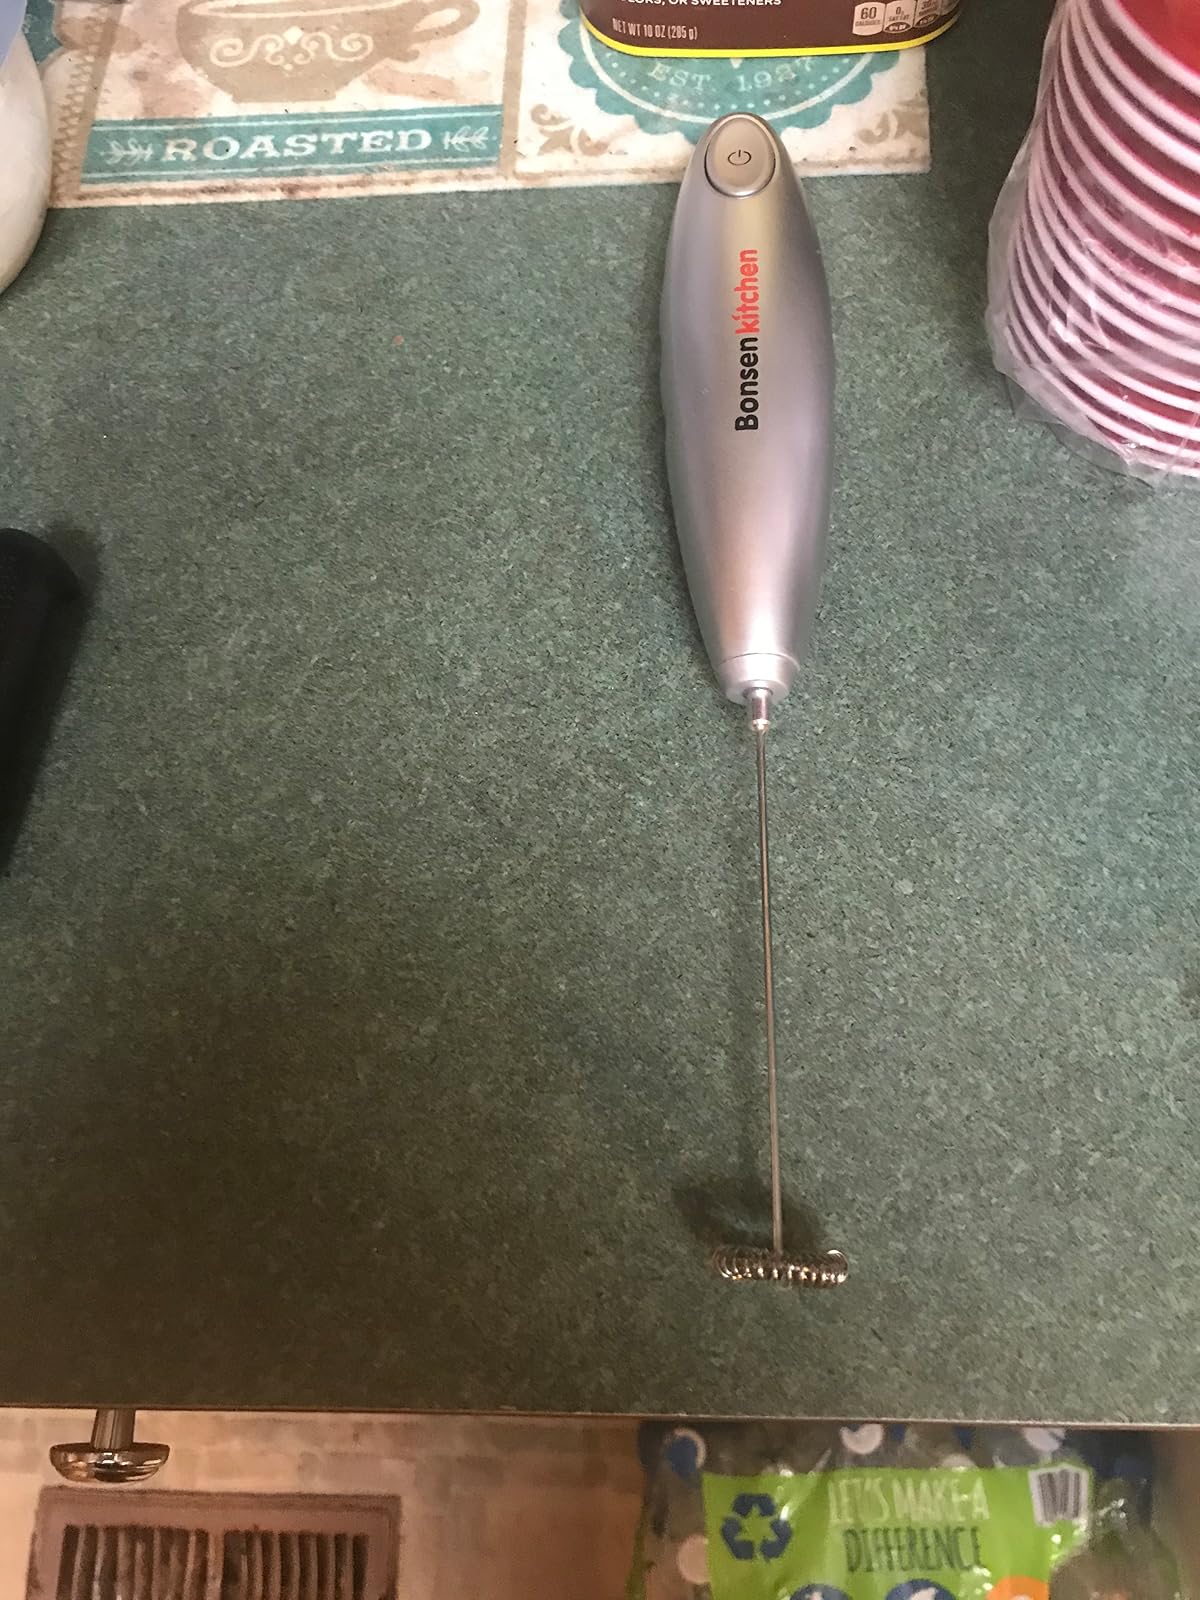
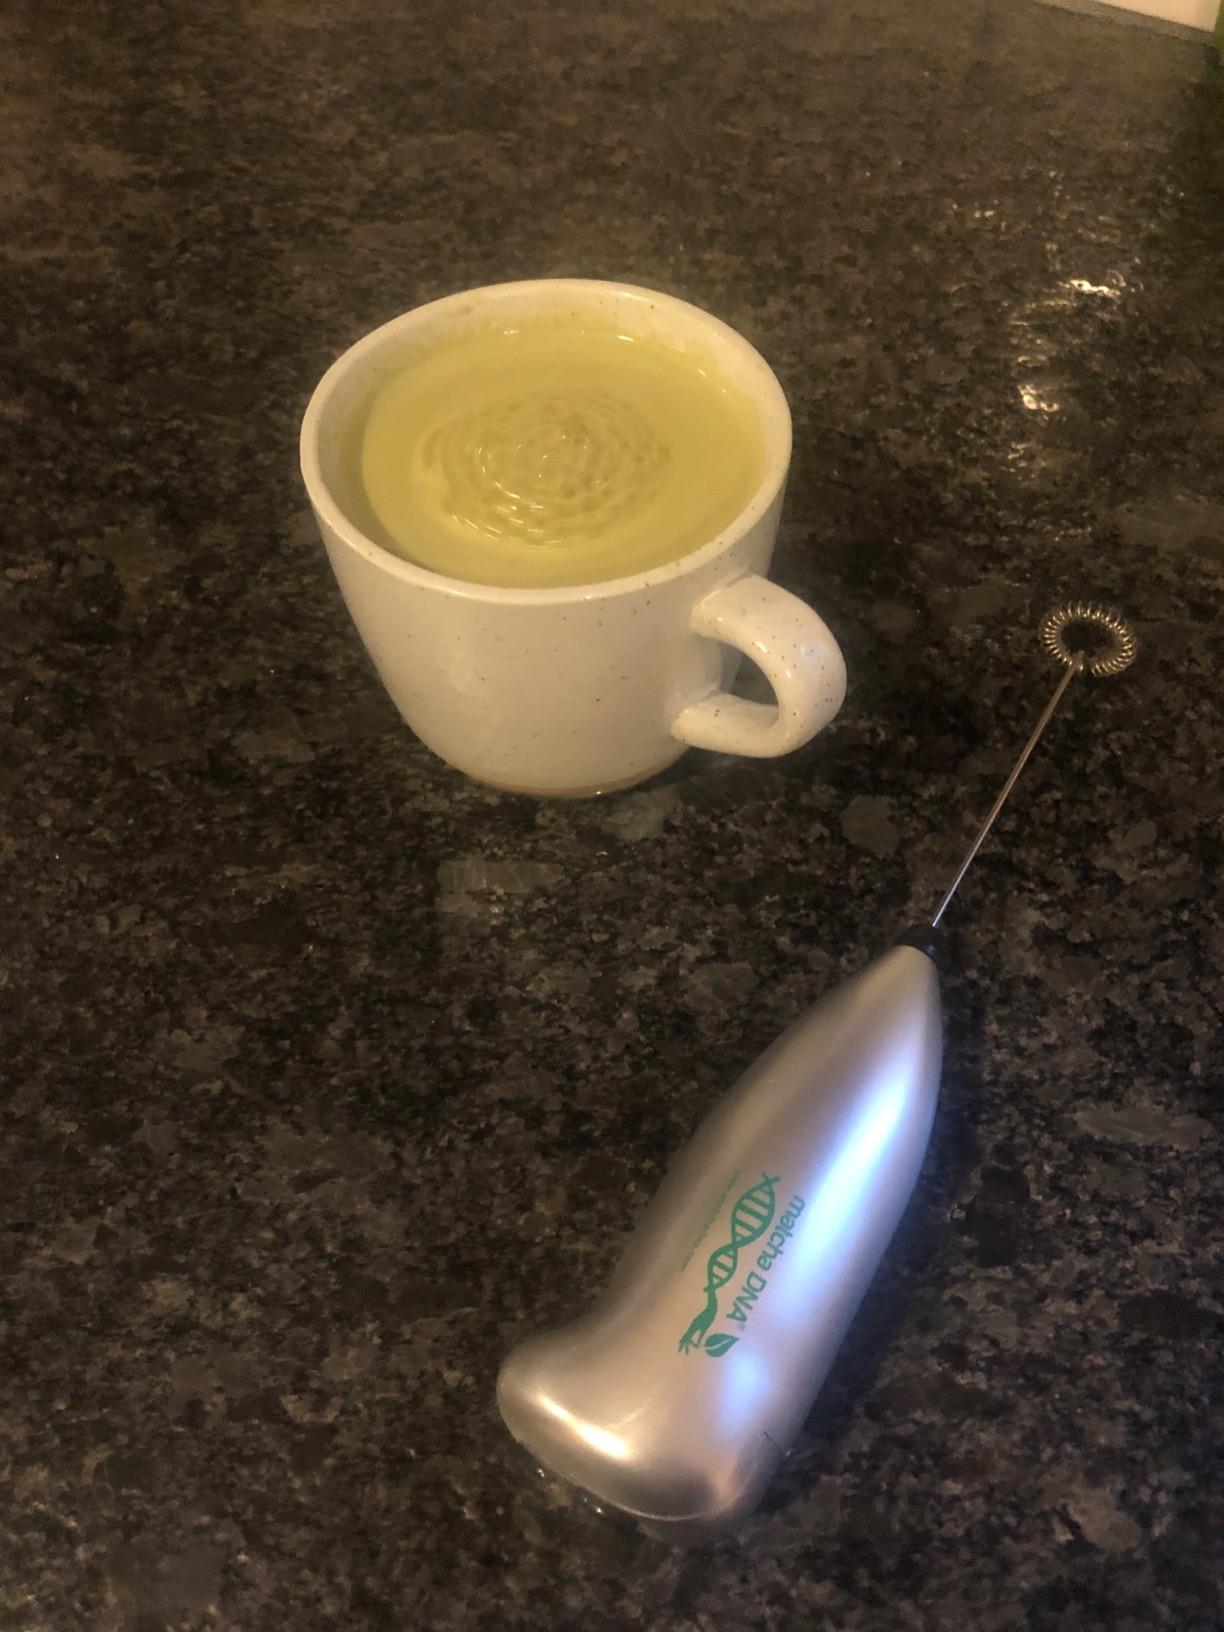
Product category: items_mixer
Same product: no